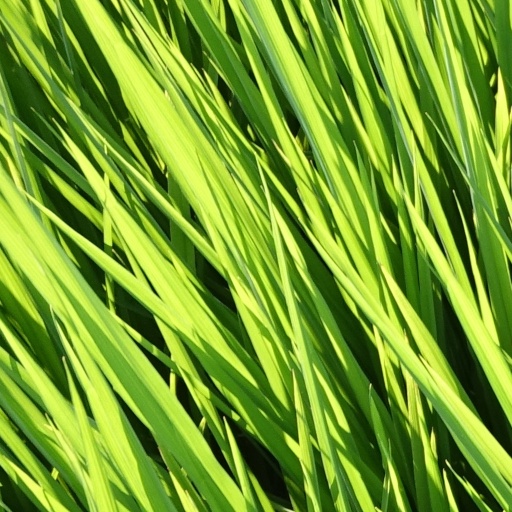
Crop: rice